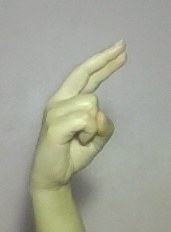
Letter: zay